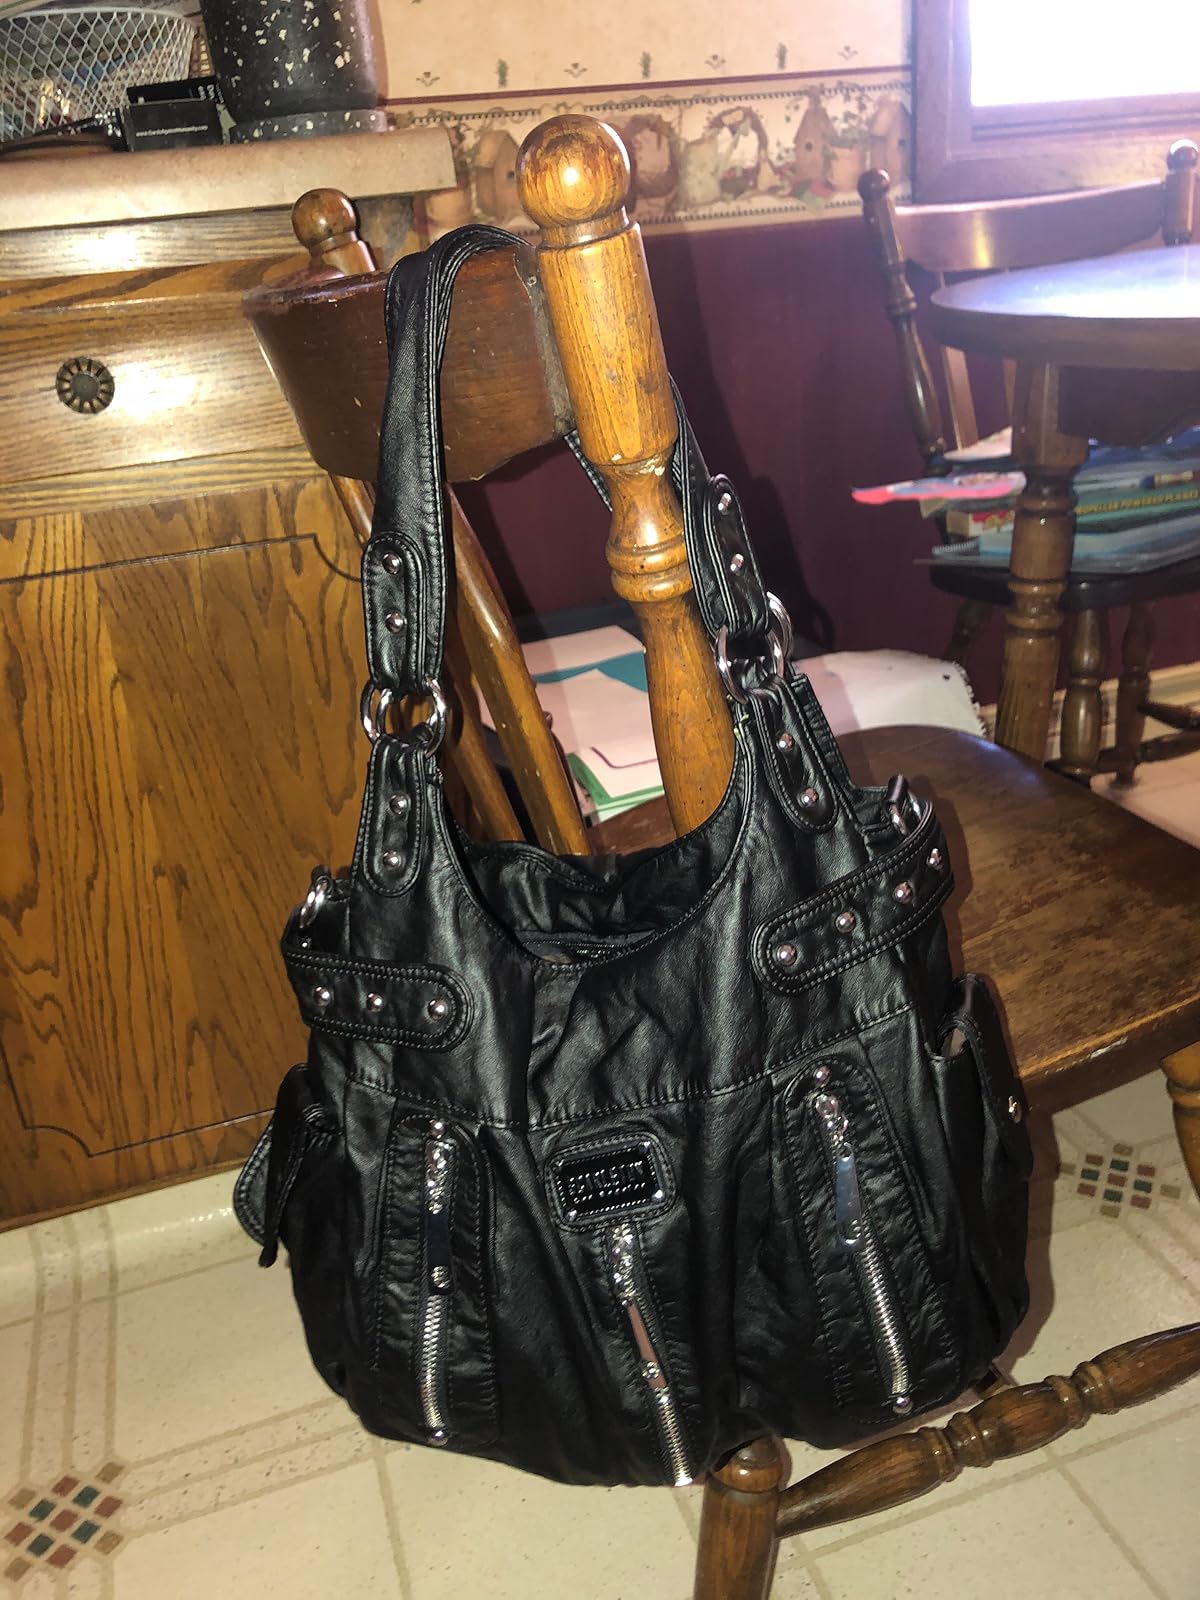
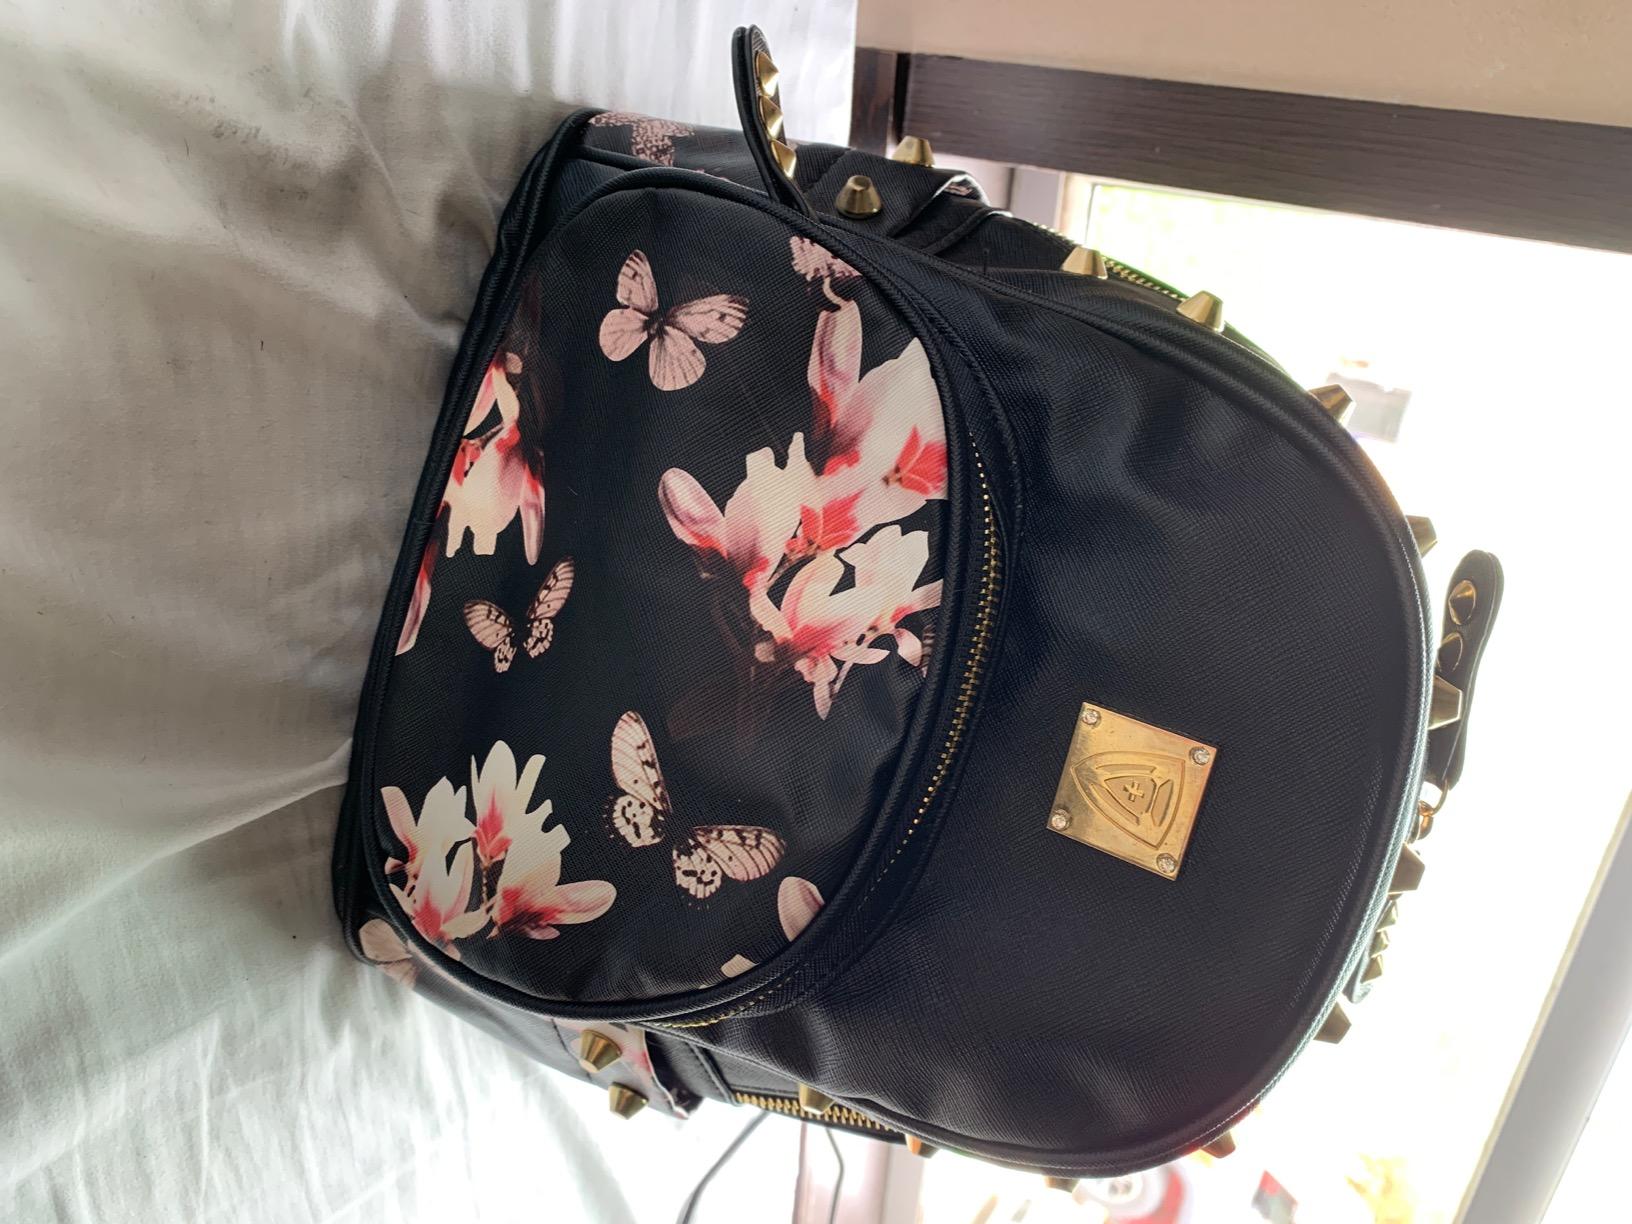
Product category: accessories_handbag
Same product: no